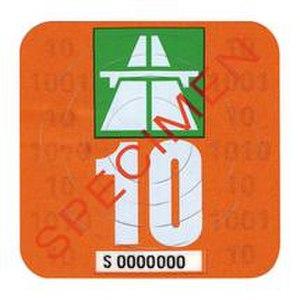
La vignette automobile est un impôt annuel sur les véhicules en circulation sur toutes routes ou sur certaines seulement, qui se traduit par l'obligation d'acheter et d'apposer l'élément matérialisant spécialement ce paiement fiscal, ou « vignette », sur le pare-brise de chaque véhicule assujetti. La vignette peut aussi être dématérialisée par des moyens numériques.
Ce réseau d'autoroutes participe aux réseaux autoroutiers européens.